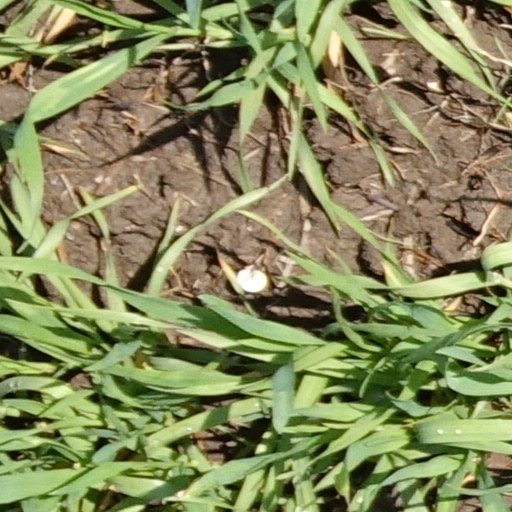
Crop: wheat